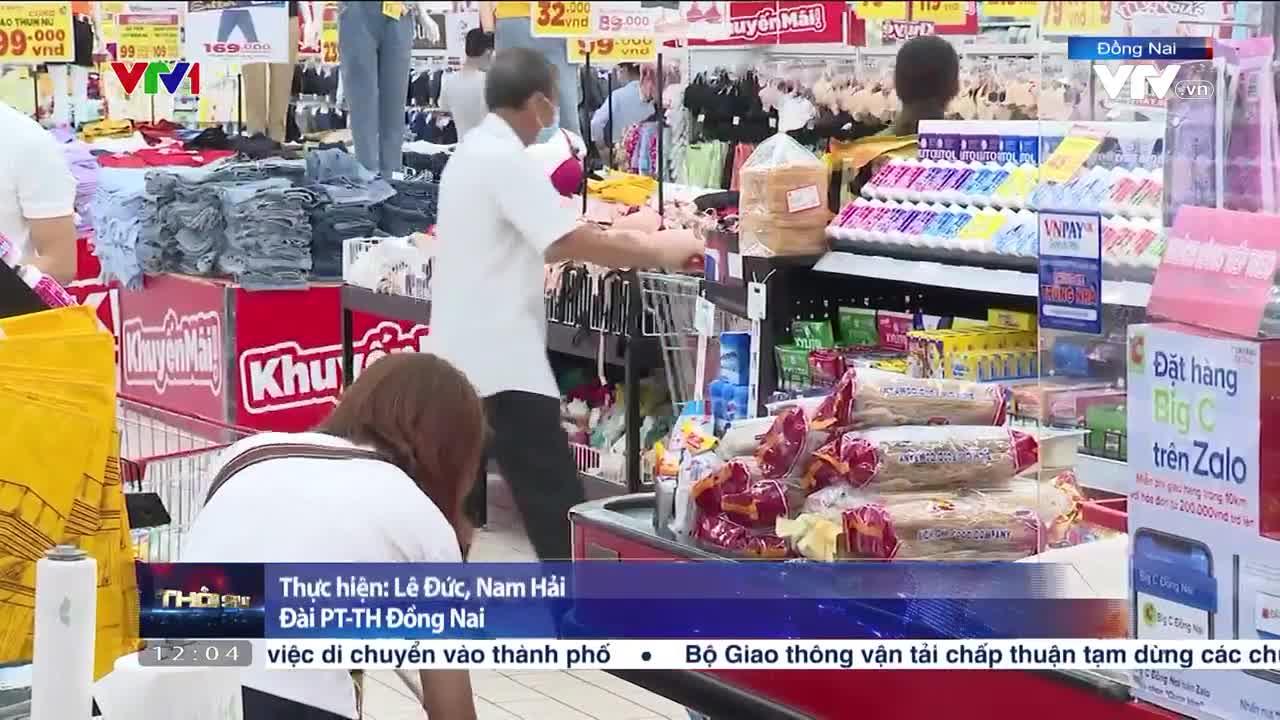
có một người đàn ông mặc áo trắng đang di chuyển ở trong siêu thị